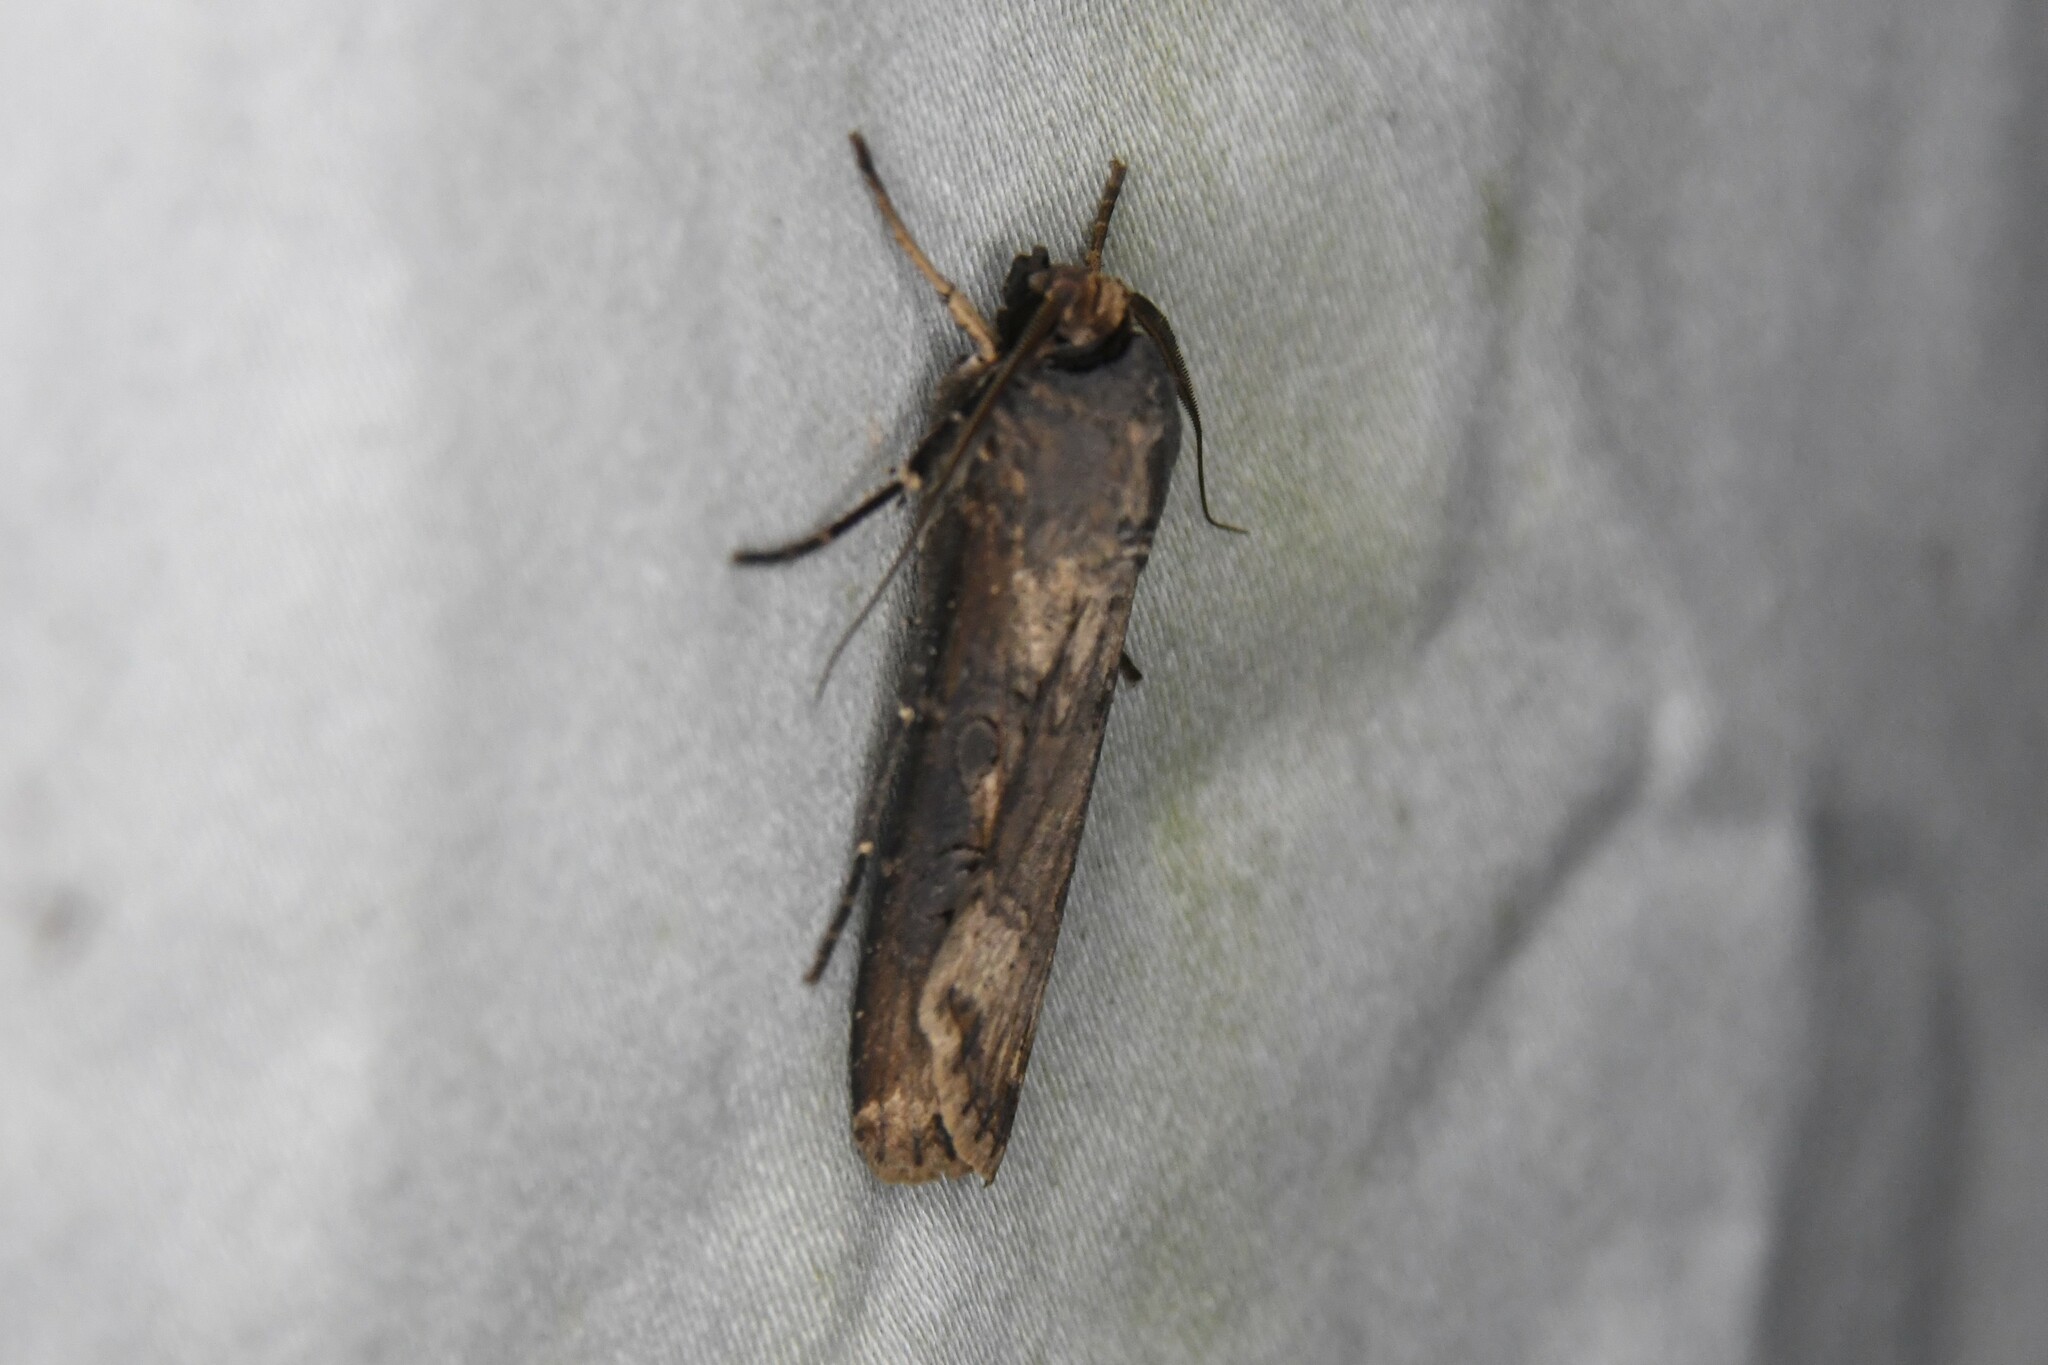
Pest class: cutworms